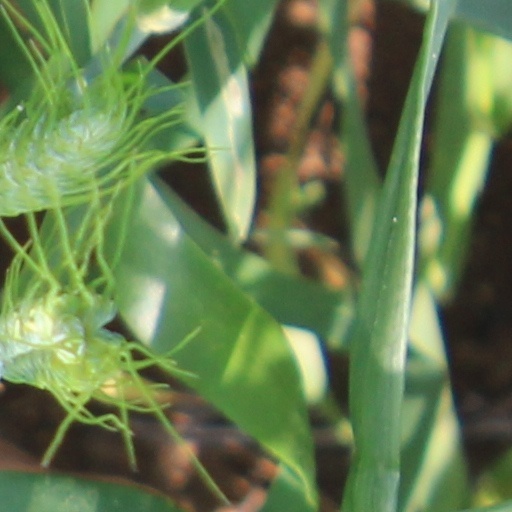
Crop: wheat